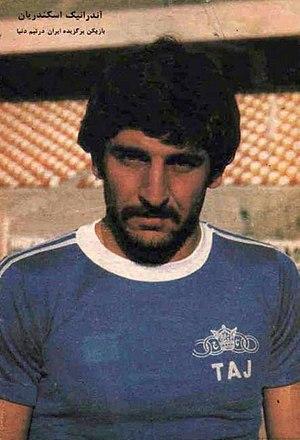
Andranik Eskandarian est un footballeur international iranien, né le 31 décembre 1951 à Téhéran, en Iran.